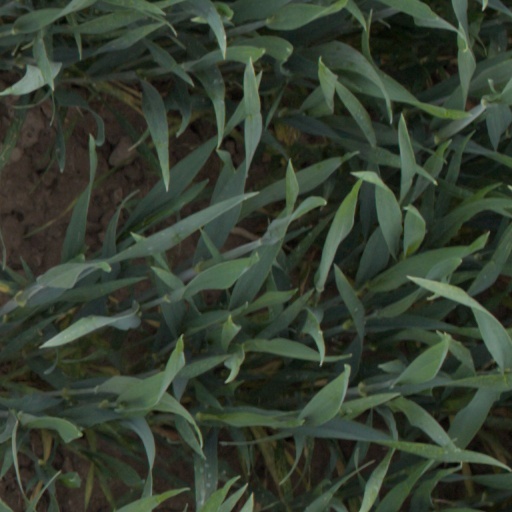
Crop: wheat